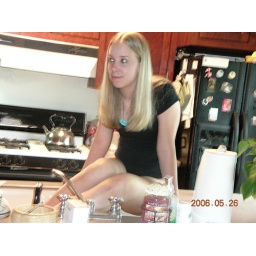
i like to pee in my kitchen sink